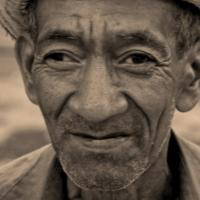
Age group: age 66-80